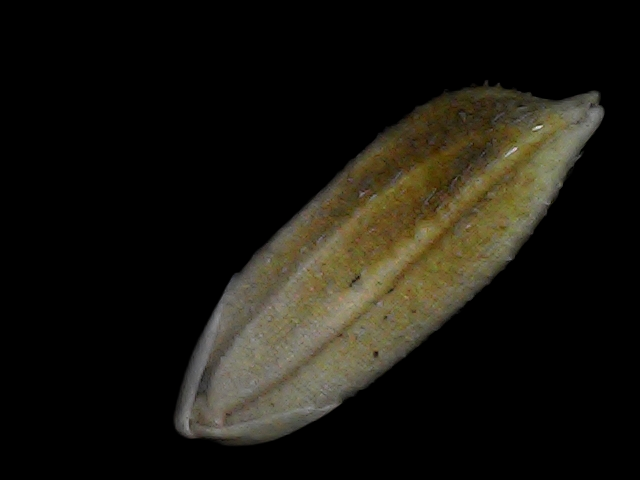
Rice variety: Bd91